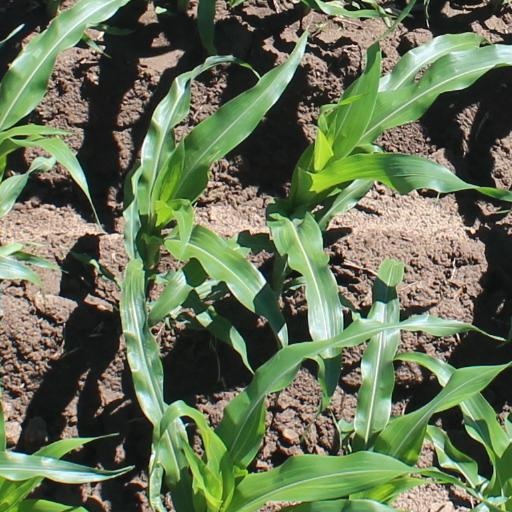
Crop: maize; corn